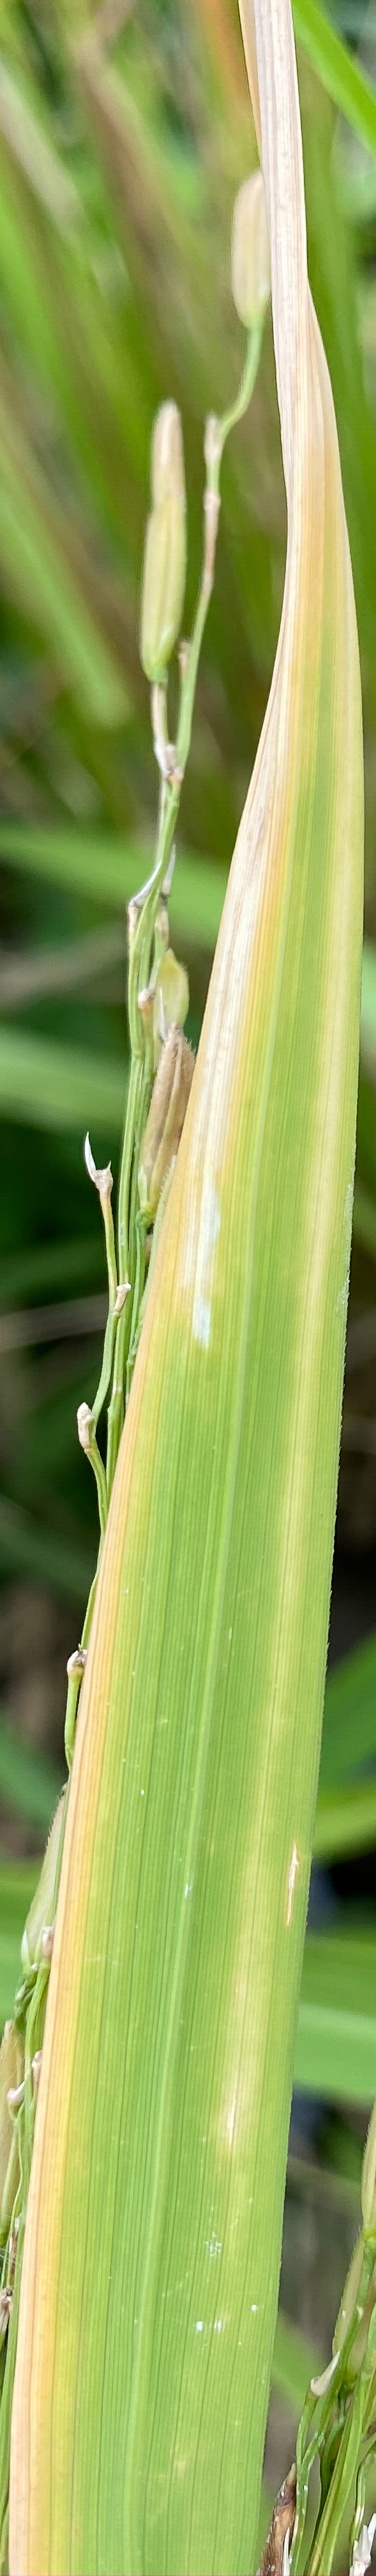
Nhãn: N